A Touch of Spice

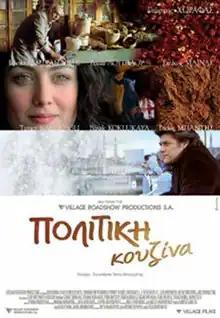

is a 2003 Greek film directed by Tassos Boulmetis and starring Georges Corraface as the character of the adult Fanis Iakovides. The character of Fanis Iakovides as a child is played by Markos Osse and the supporting role of Fanis's grandfather, Vassilis, is played by Tassos Bandis.